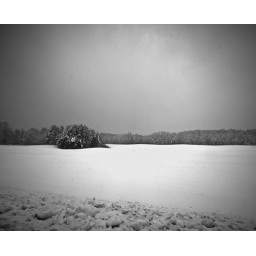
silence - winter in black and white